Eckwersheim derailment

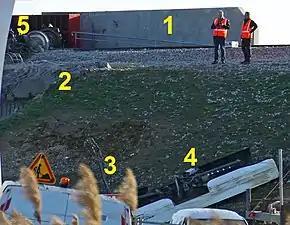
The concrete parapet on the southern side of the western abutment remains intact (1), while the concrete parapet on the northern side was impacted by the train and destroyed (2). A pantograph (3) and its subassembly (4), detached from one of the power cars, is seen in the bottom center. There is also a bogie remaining on the tracks (5).

As the train entered the right-hand curve into the flying junction, the rear bogie of the lead power car derailed to the left (outside of the curve) at 15:04:42 at approximately KP 404.003. Violent transverse movements at the rear of the lead power car caused it to separate from the rest of the train. The rear of the lead power car struck a concrete parapet (KP 404.209) on the leading abutment to the bridge over the Marne–Rhine Canal. The impact broke apart the lead power car and caused oil to leak from the lead power car's transformer, which ignited and was spread across the bridge and canal banks. The rear bogie of the lead power car remained where it impacted the concrete parapet. The transformer of the lead power car landed on the east bank of the canal. The remainder of the lead power car slid along the left parapet of the bridge. At the end of the bridge, it overturned, slid down the embankment and came to rest beyond the end of the bridge.